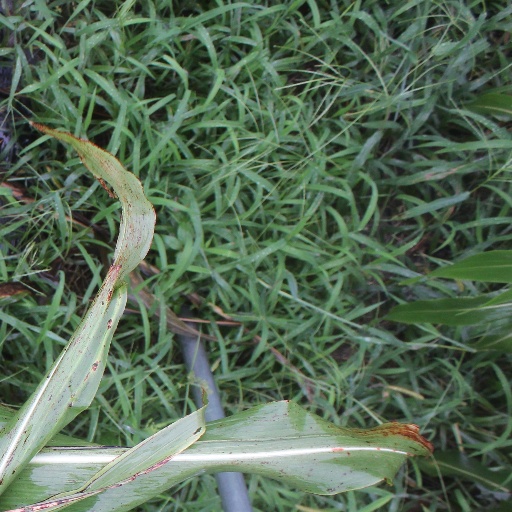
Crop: sorghum